Hrnjica Brothers

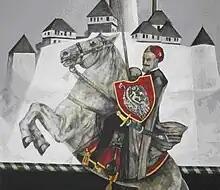
Illustration of Mujo Hrnjica

Mujo is the brother that is an archetype of a warrior from the Bosnian Krajina (Frontier). A skilled warrior that could only be killed by someone of equal prowess. His blood brother Katarica Meho is the one that killed him in the end, shooting him with a golden bullet after an ambush. The choice for it to be a golden bullet was made because in one poem, it is mentioned that Katarica Meho asks Mujo after a battle with a harambaša how it is possible that despite all the battles that Mujo goes through, lead never kills him. Mujo explains that lead can't kill him unless traces of gold are there. Legend says that the reason for Mujo's bloodbrother turning on him was because he found him with his lady.